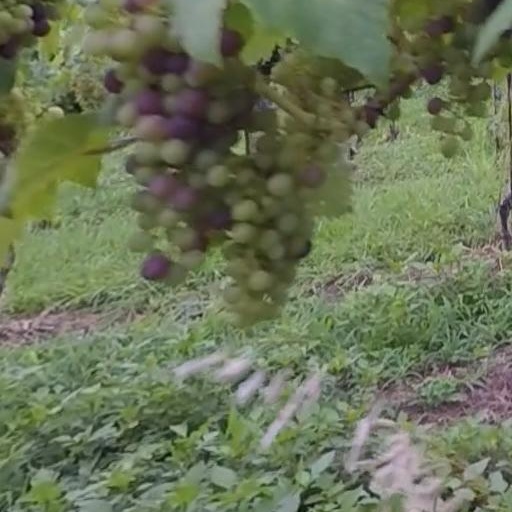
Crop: grape